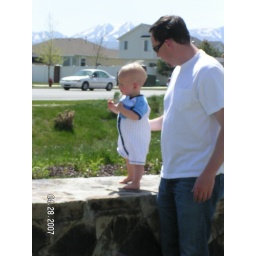
Sean walking on the rock wall in front of our house